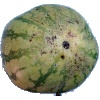
Label: watermelon